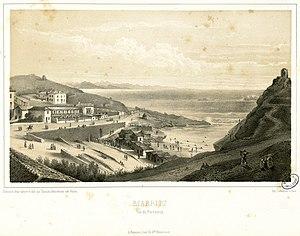
Fait partie d'un album de lithographies en deux parties